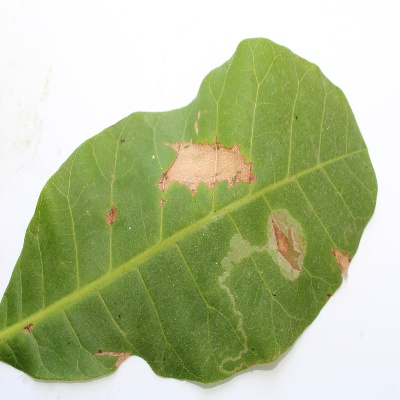
Crop: Cashew
Condition: leaf miner